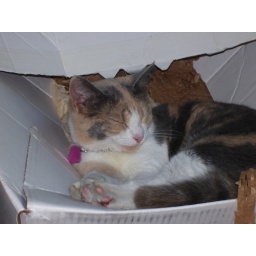
a cat sleeping in a box